Climax Locomotive Works

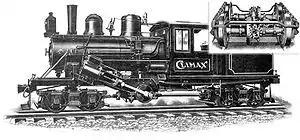
A manufacturer's drawing of a Class B Climax locomotive built by Climax Locomotive Works. The inset shows a detail of the central drive shaft.

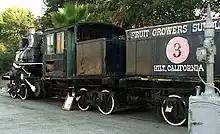
Fruit Growers Supply Company Engine number 3, Climax Class C, geared locomotive

The Climax Locomotive Works (formerly the Climax Manufacturing Company) was a manufacturer of Climax geared steam locomotives between 1888 and 1928. It was based in Corry, Pennsylvania.